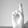
ASL letter: R